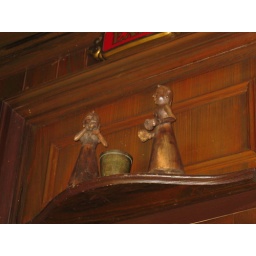
Pretty wood carving over the door to the kitchen